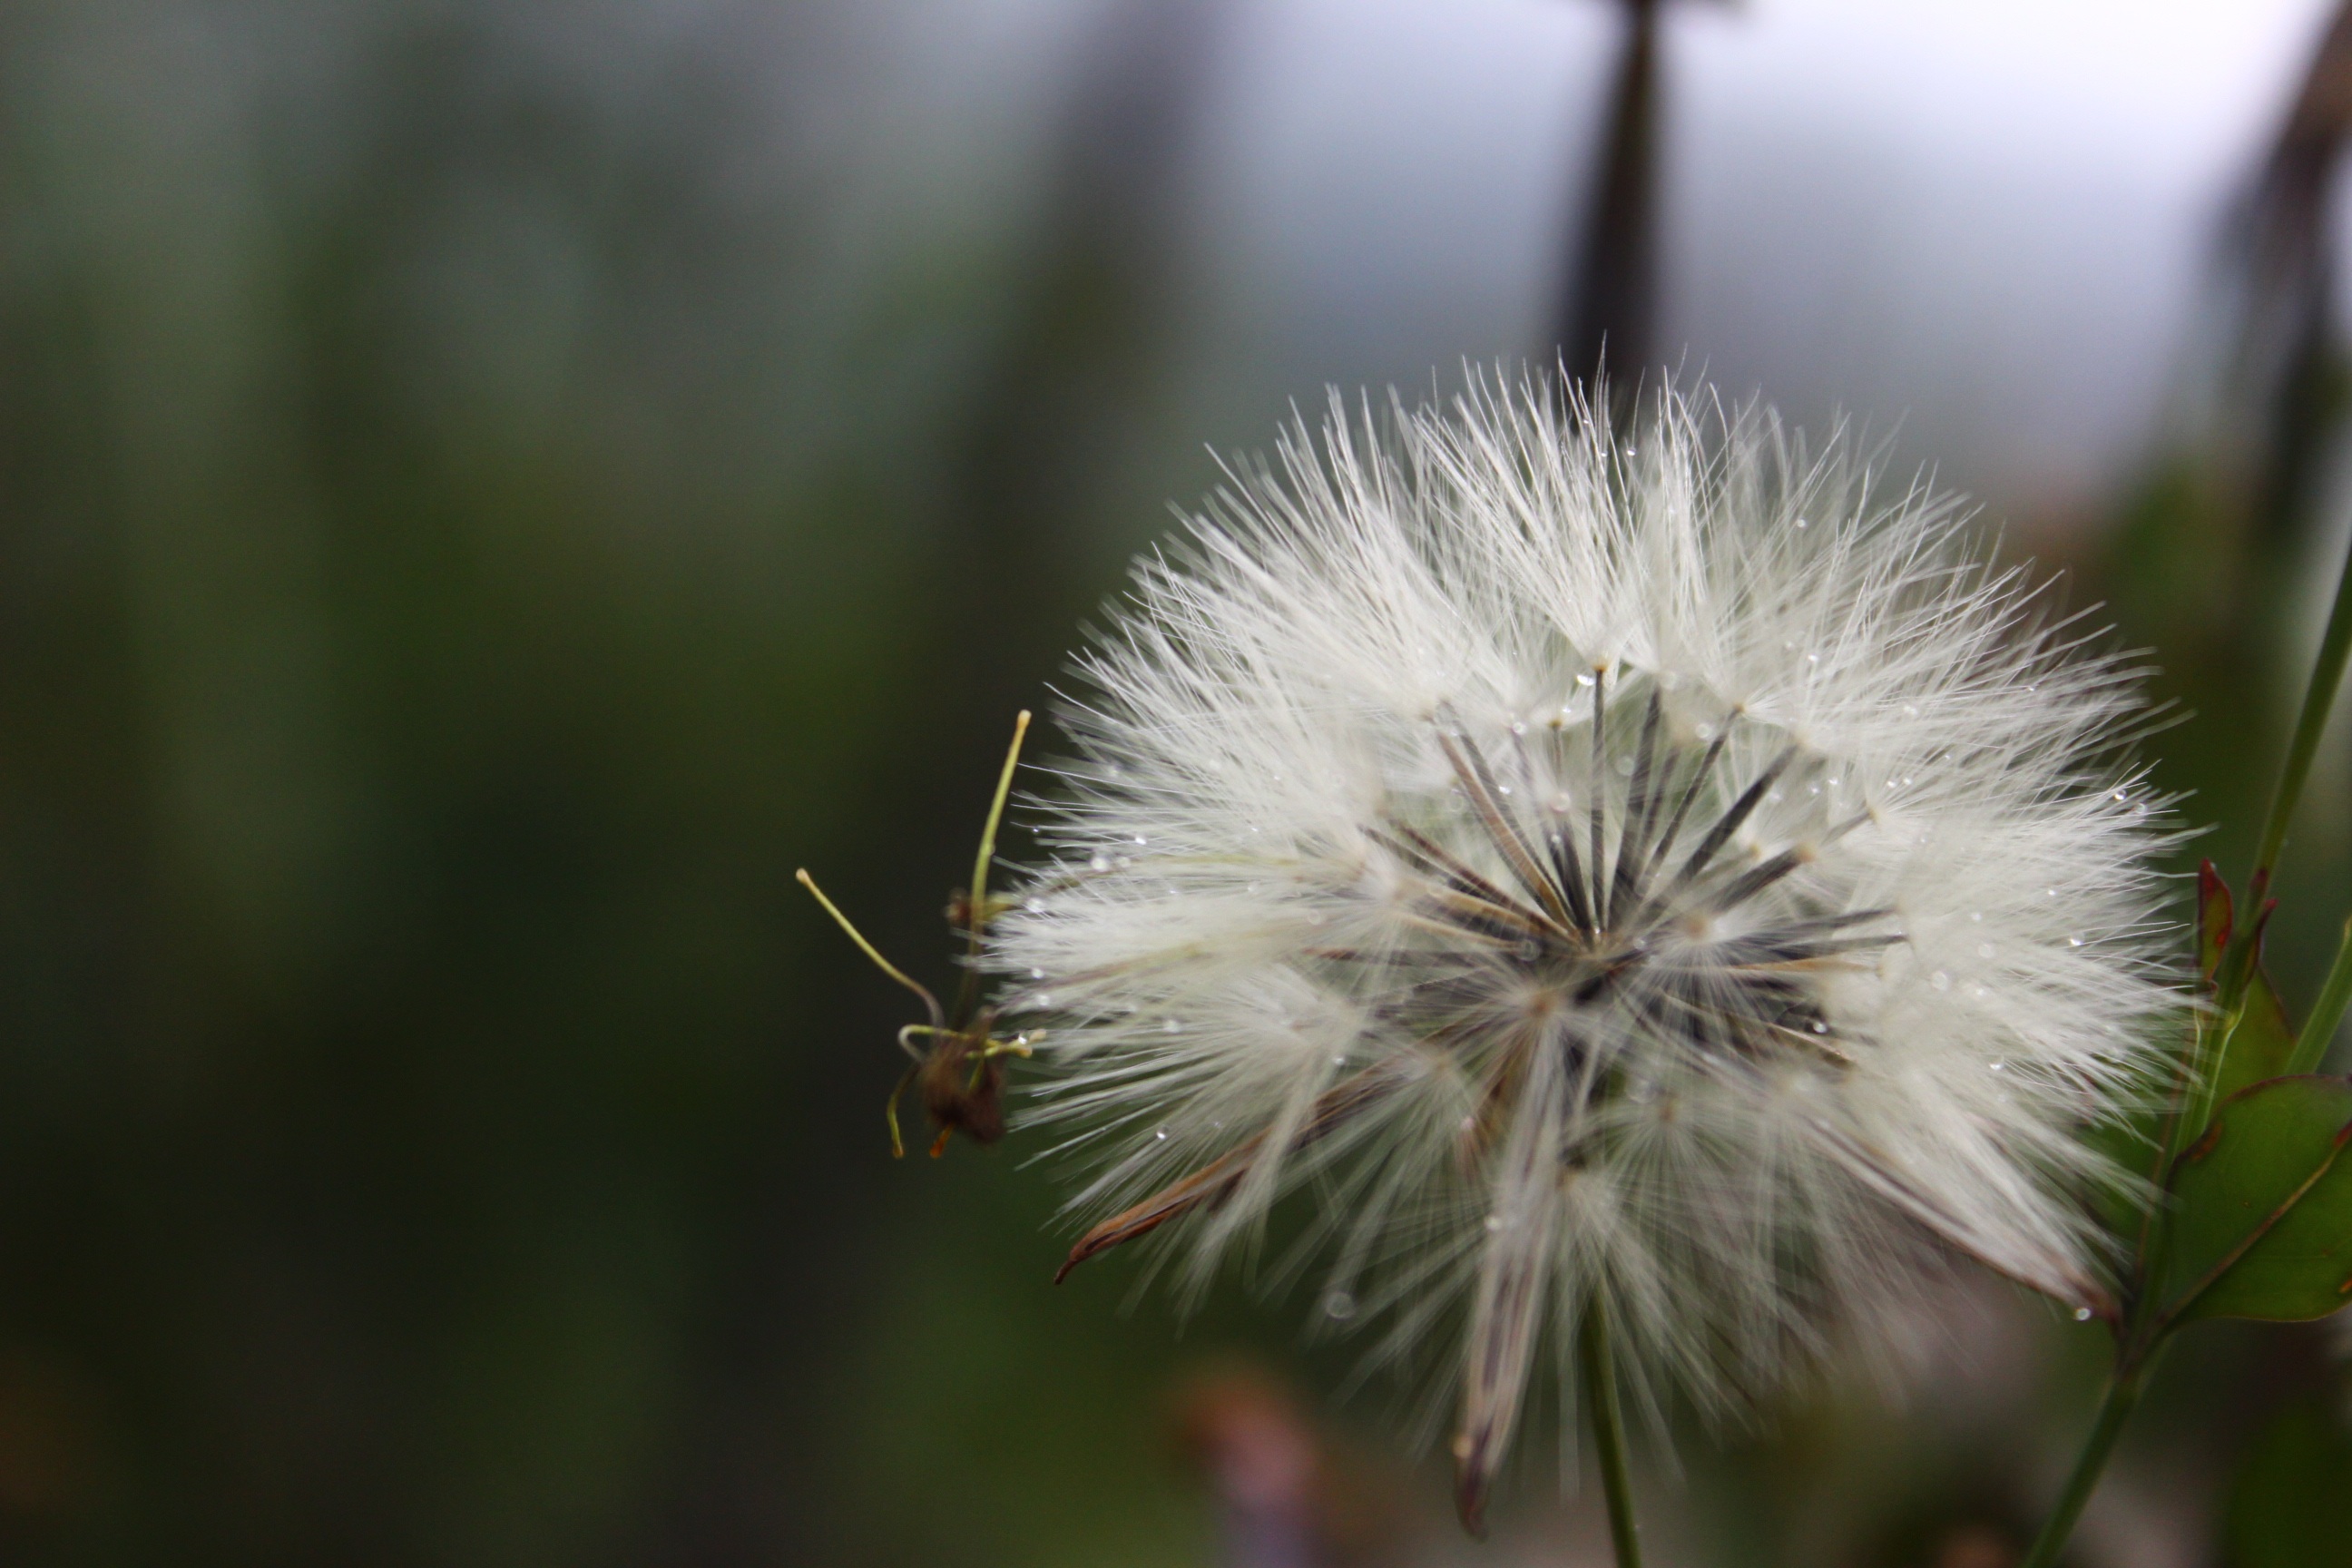
nature, grass, branch, plant, white, photography, dandelion, flower, petal, floral, natural, fresh, botany, flora, fauna, wildflower, close up, thistle, macro photography, flowering plant, daisy family, plant stem, land plant, thorns spines and prickles, fotograph